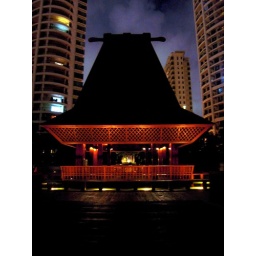
in the middle of a man-made lake with lots of koi fish surrounding this gazebo